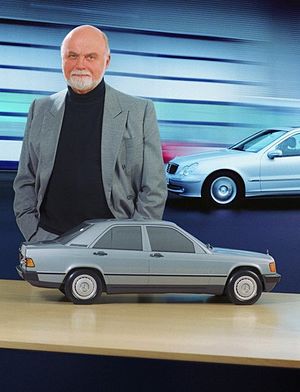
Mercedes-Benz type 201 / Modelhistorie / Teknik
Bruno Sacco med en lermodel af type 201
Mercedes-Benz type 201 var den første personbil fra Mercedes-Benz i den store mellemklasse og